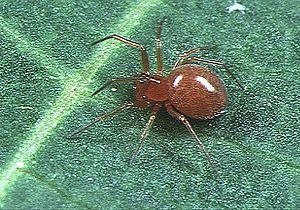
Entelecara est un genre d'araignées aranéomorphes de la famille des Linyphiidae.